Ben Hellewell

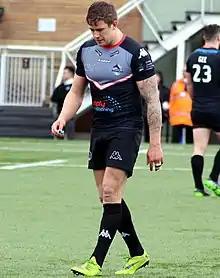

Ben Hellewell (born 30 January 1992) is a Scotland international rugby league footballer who plays as a forward for Salford Red Devils in the Super League.